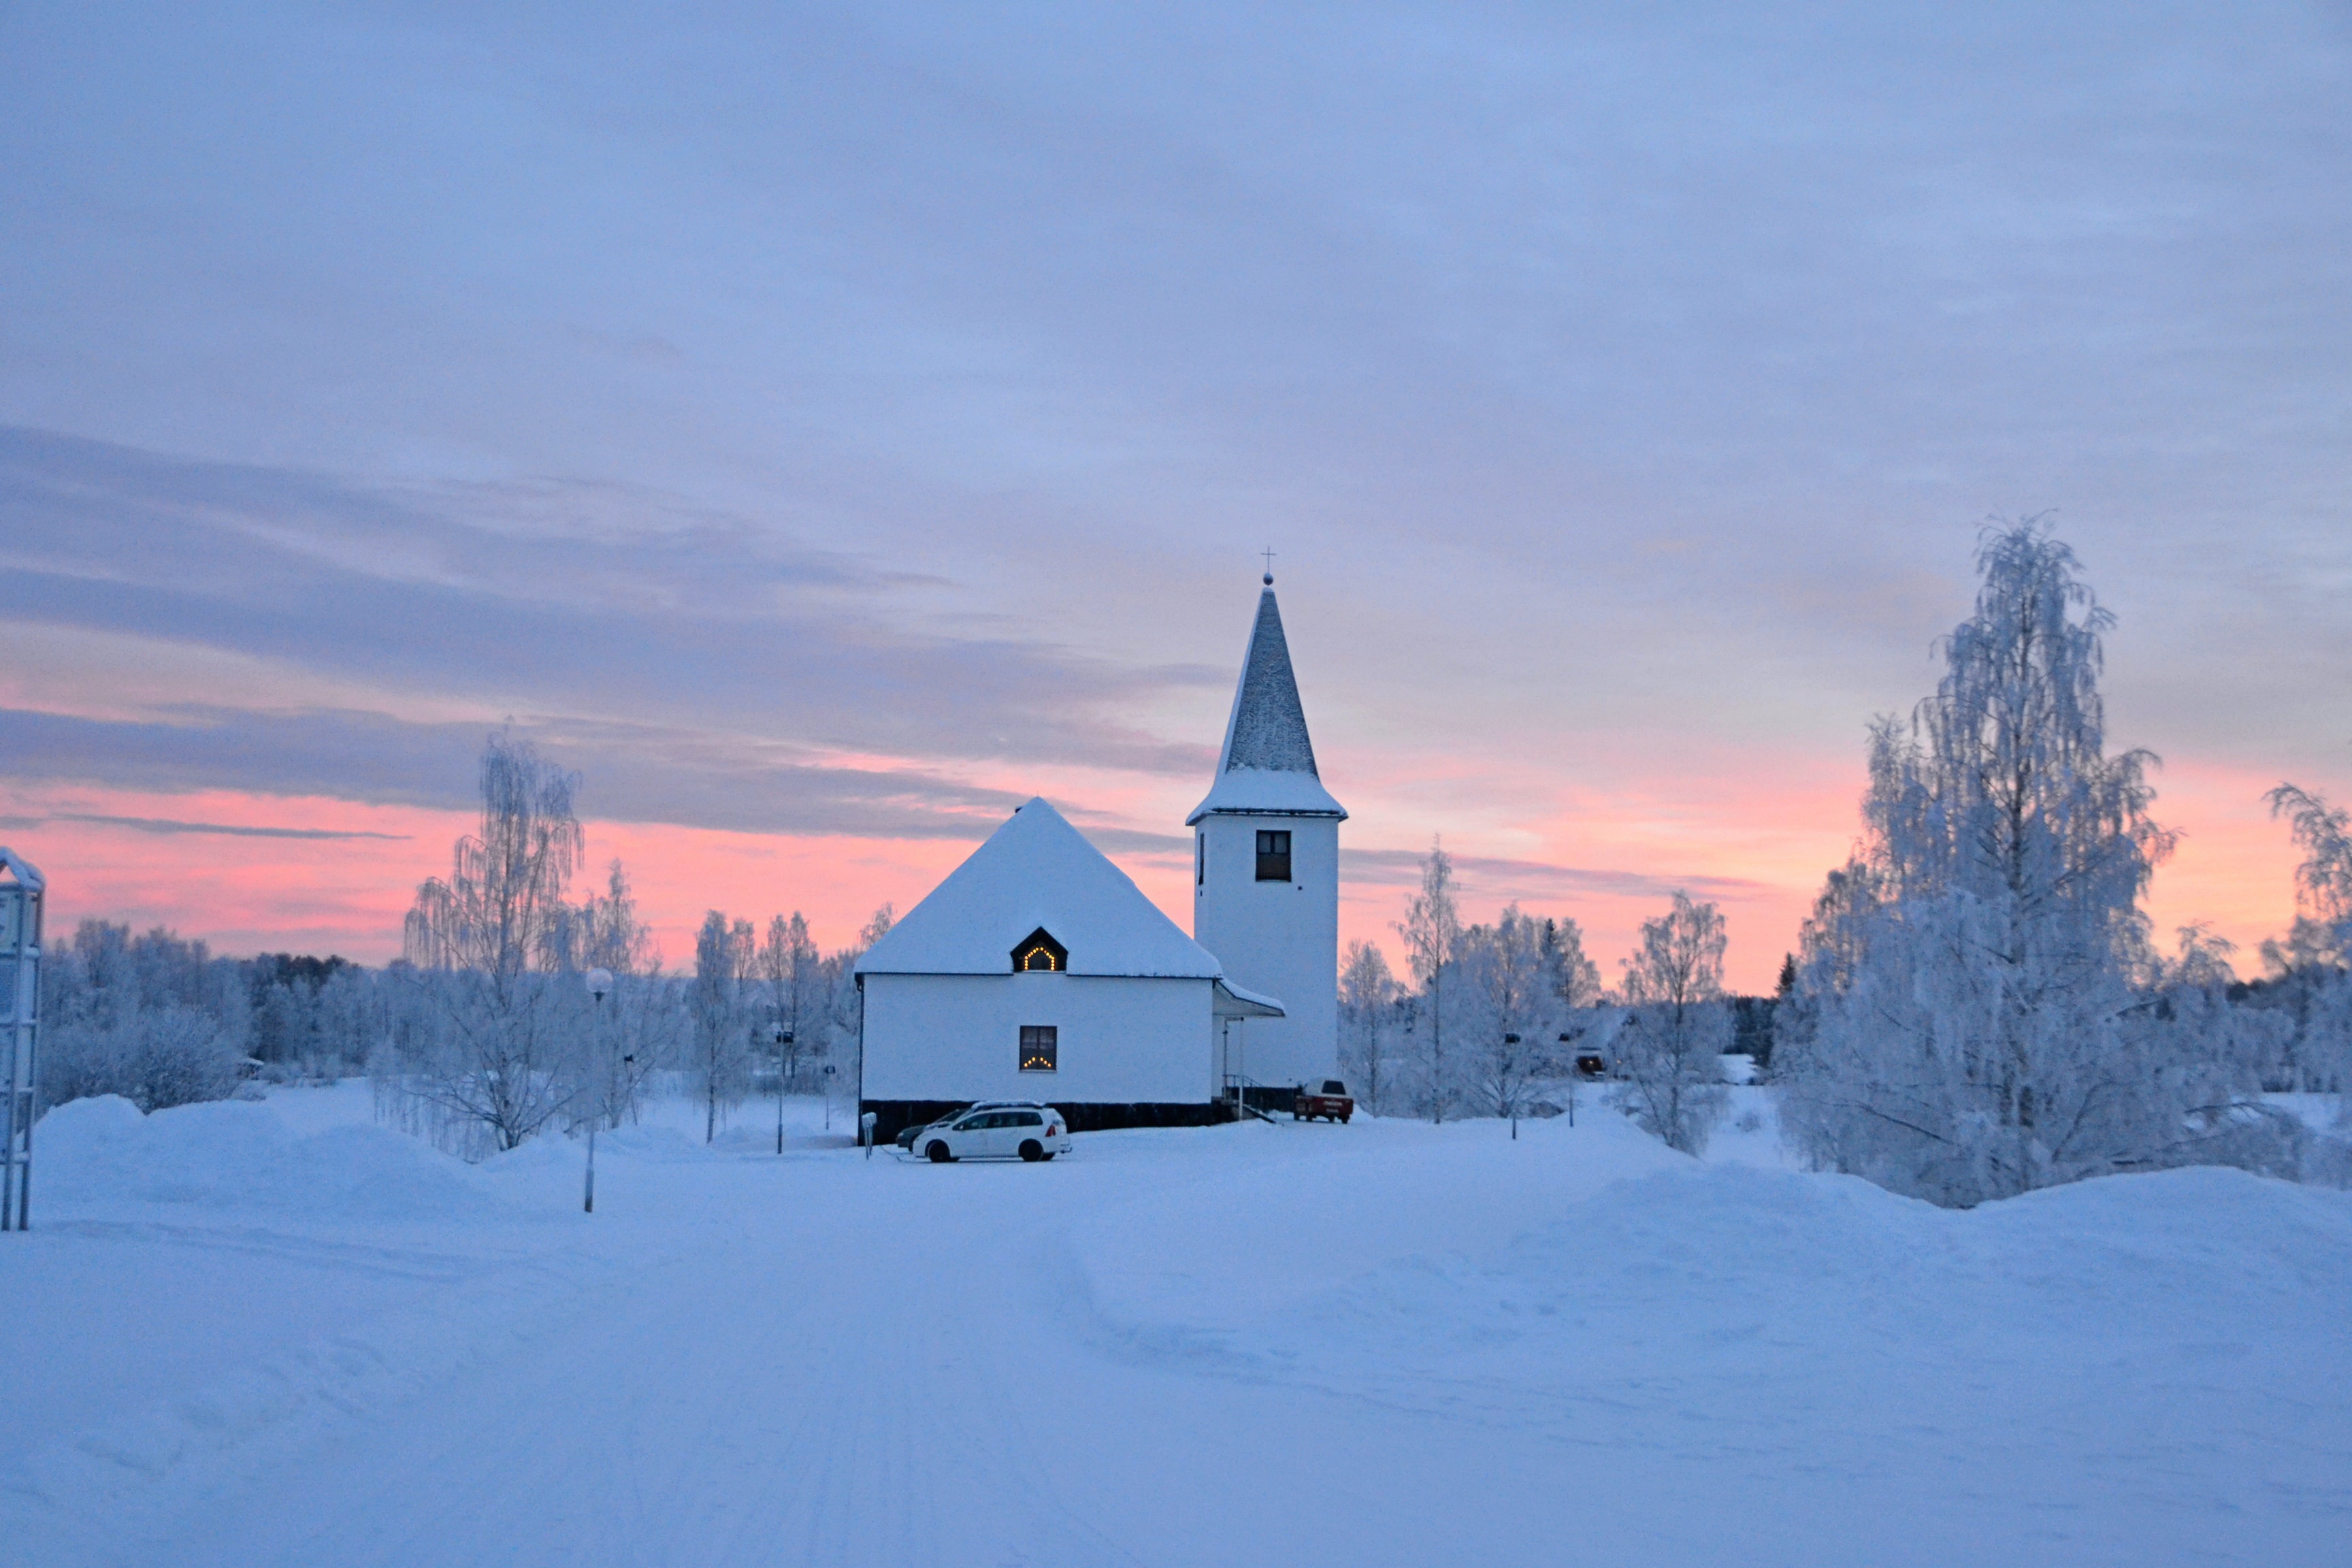
mountain, snow, winter, sky, sunrise, sunset, morning, dawn, mountain range, dusk, evening, weather, church, arctic, christmas, season, wintry, atmospheric phenomenon, lappland sweden